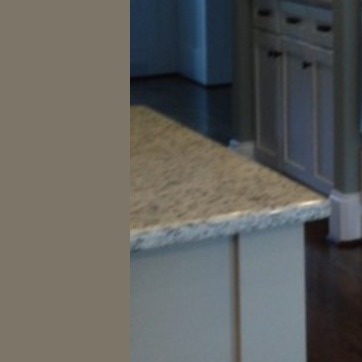
Material: polishedstone